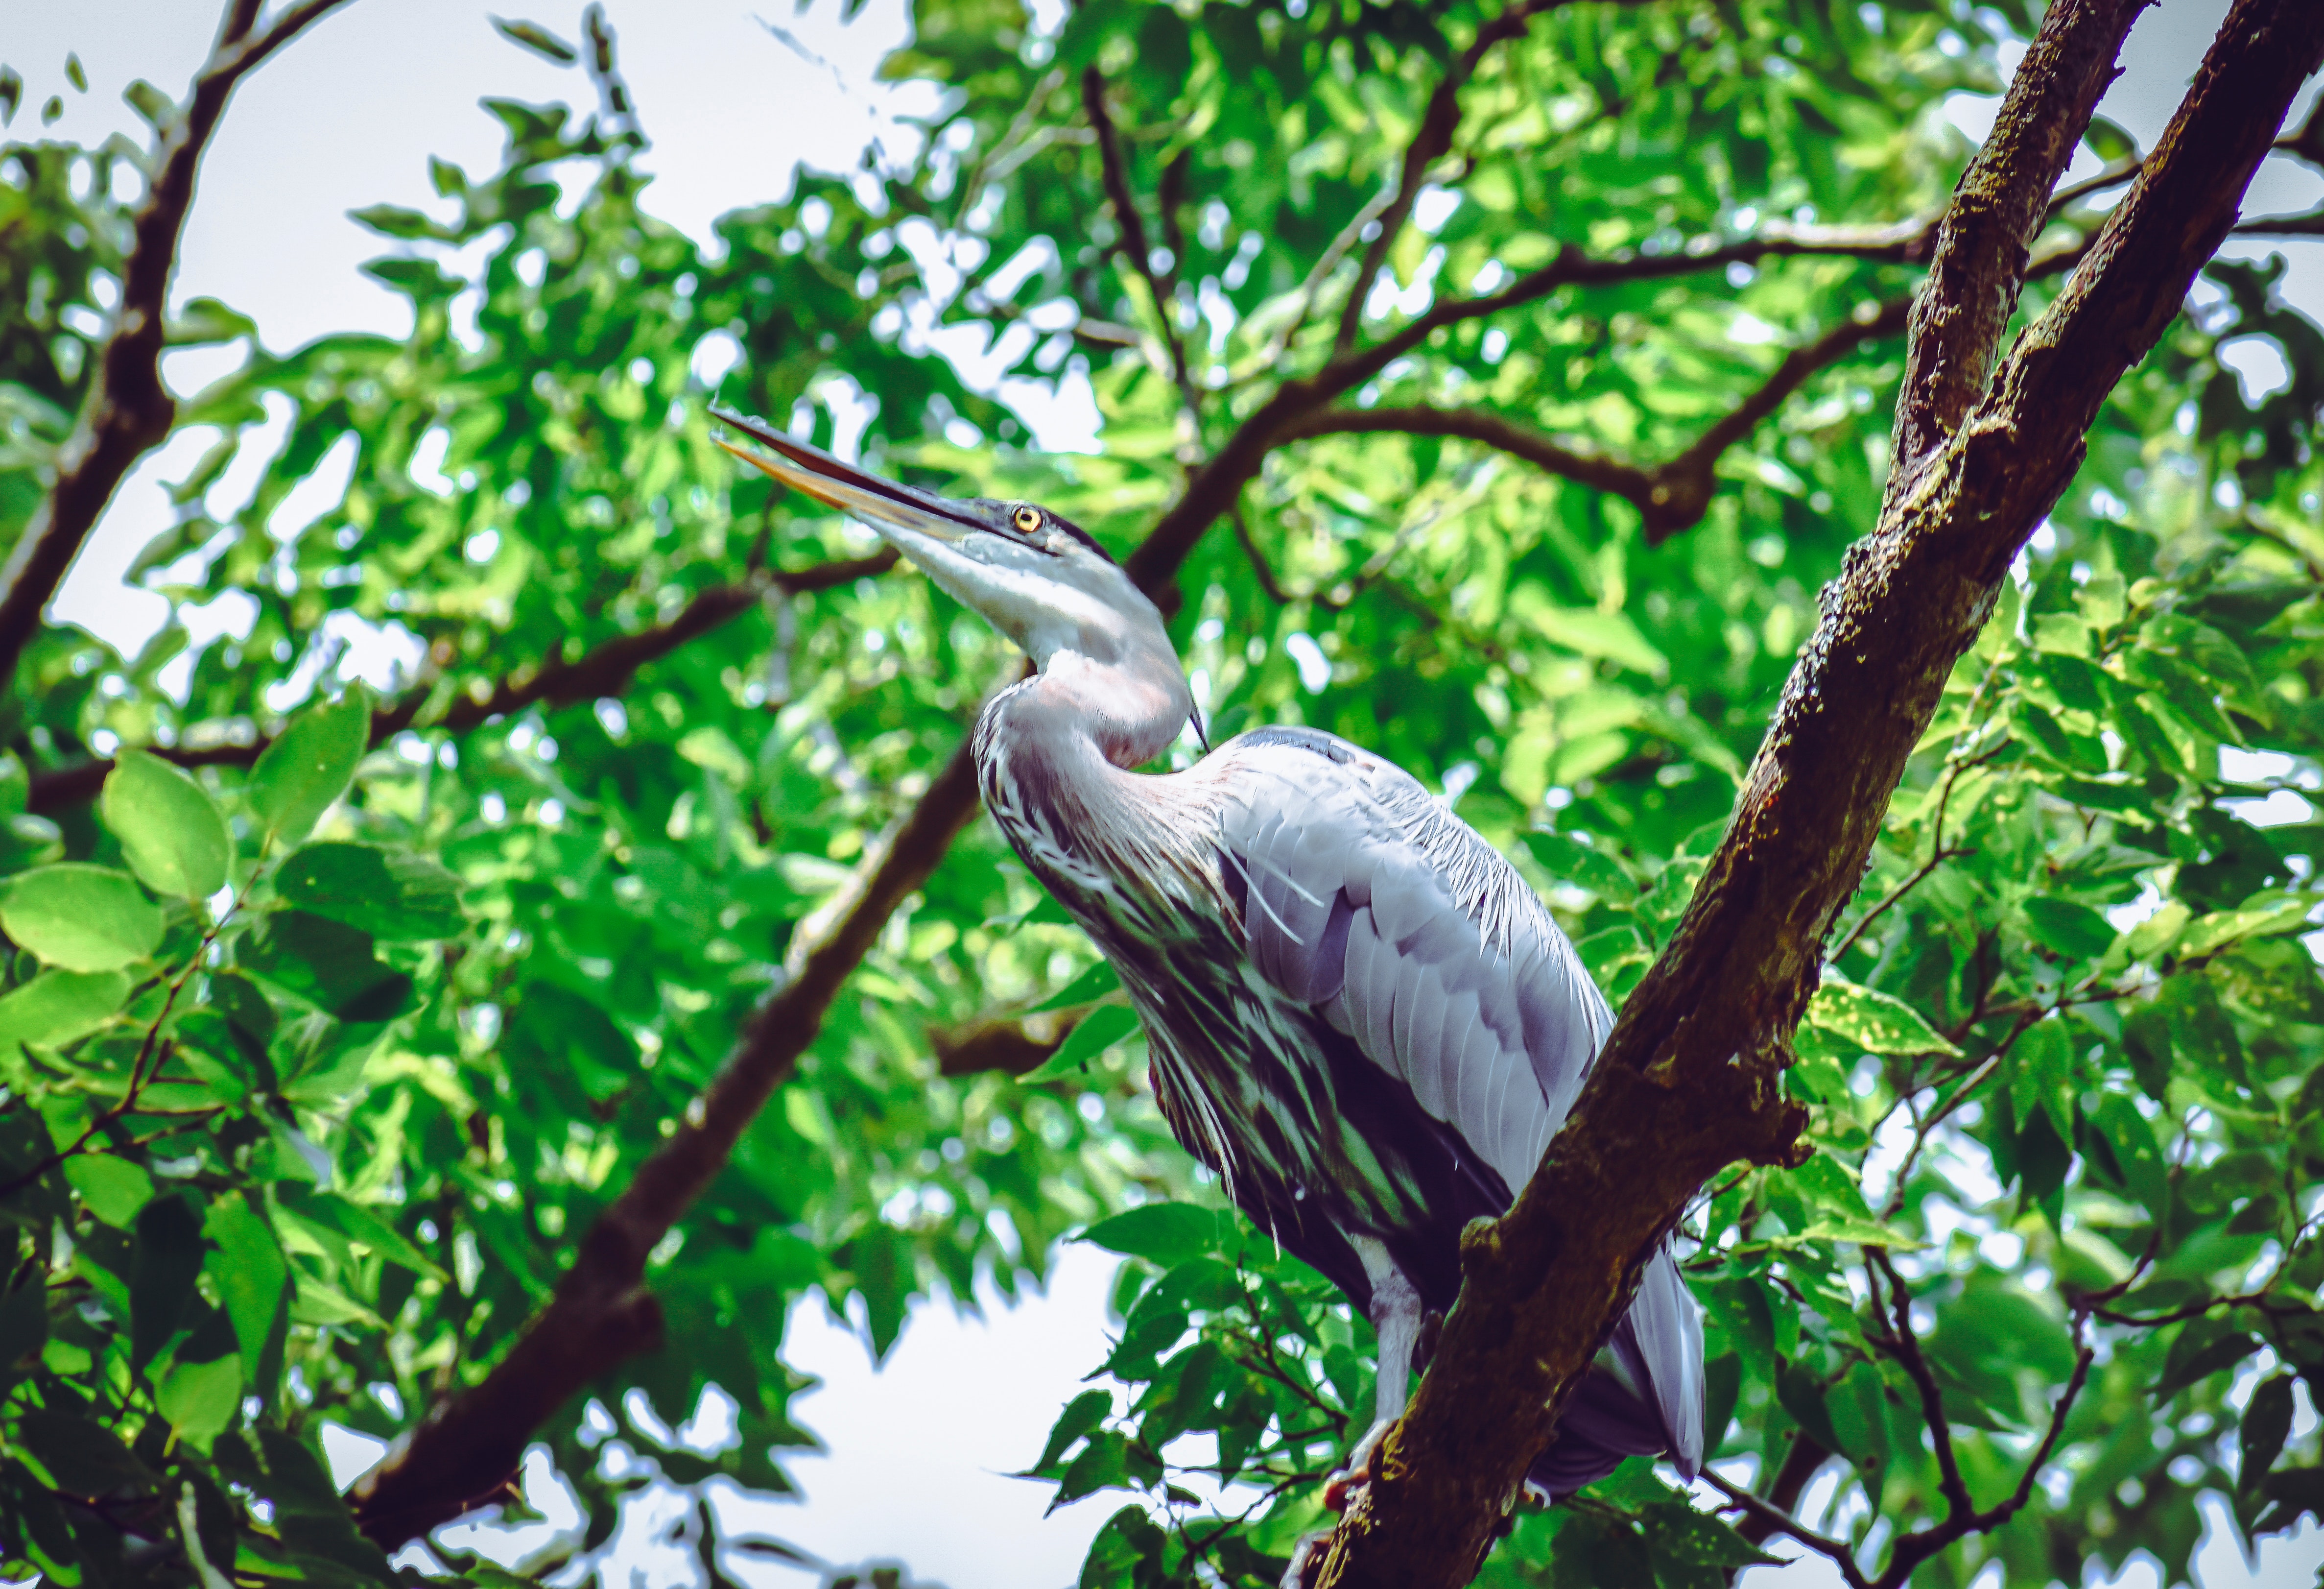
bird, beak, stork, ciconiiformes, heron, egret, wildlife, little blue heron, branch, tree, pelecaniformes, feather, plant, great heron, crane, wing